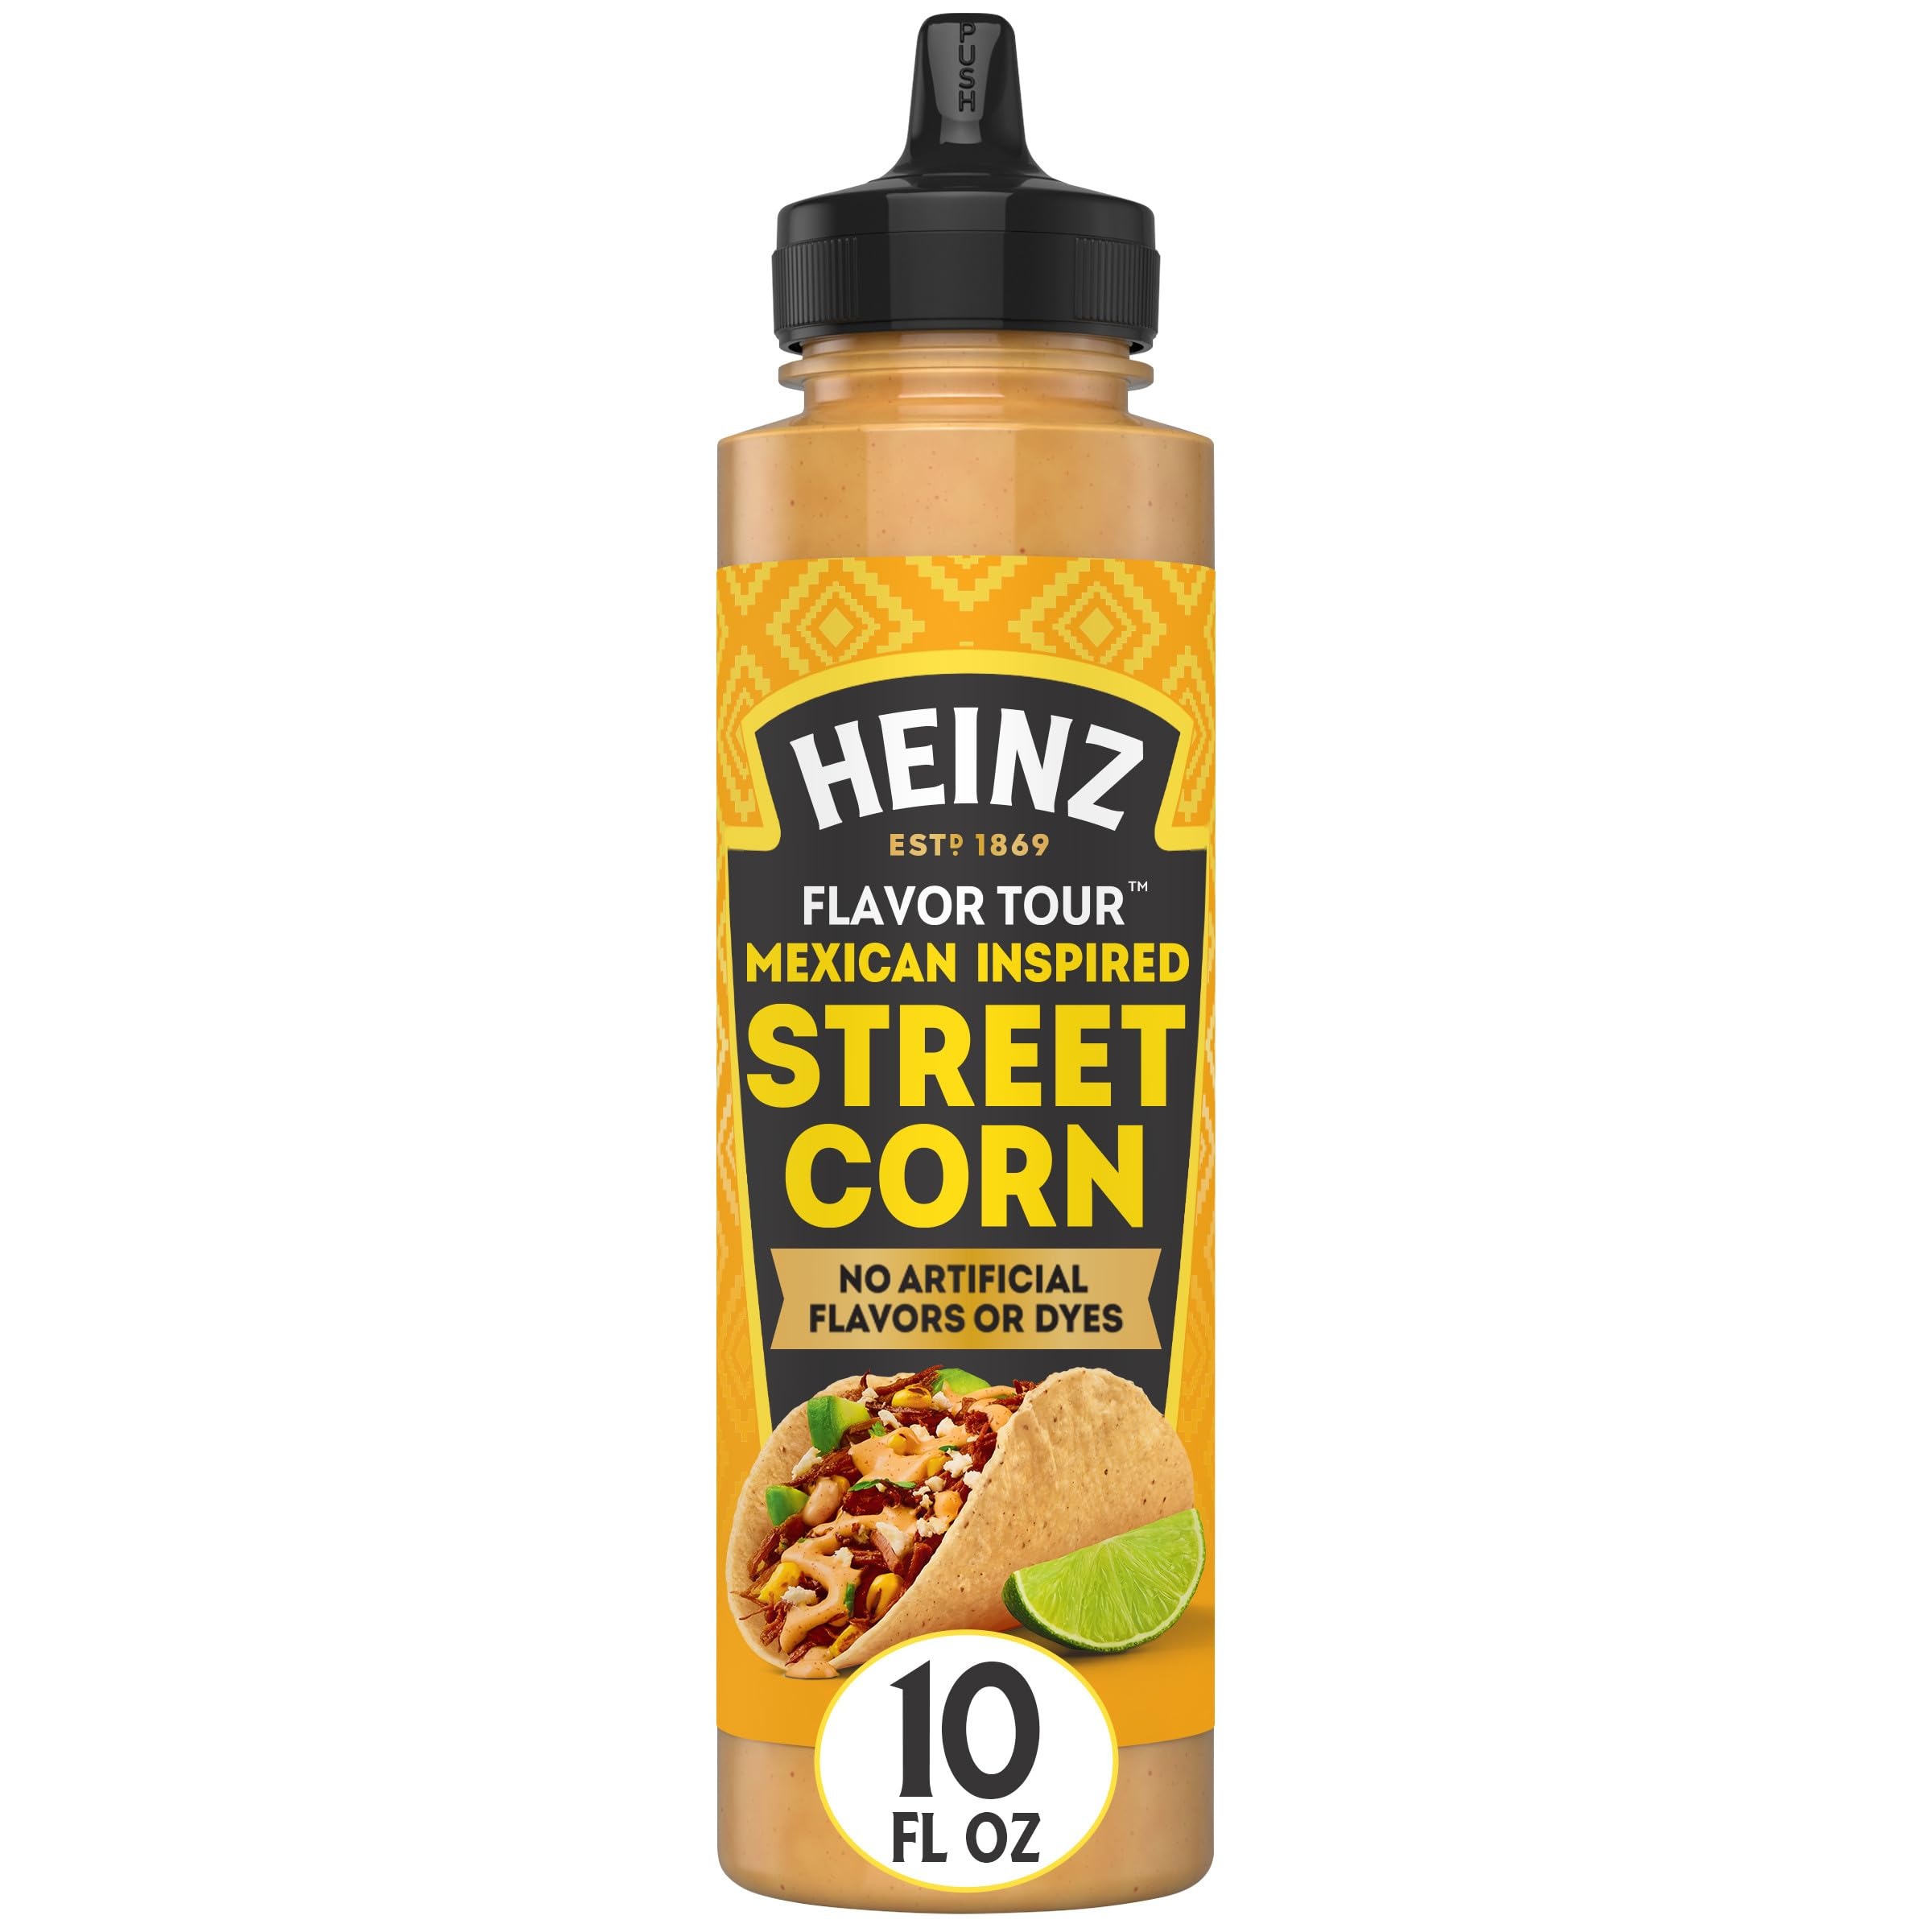
Item Name: Heinz Flavor Tour Mexican Inspired Street Corn Sauce, 10 fl oz Bottle
Bullet Point 1: One 10 fl oz bottle of Heinz Flavor Tour Mexican Inspired Street Corn Sauce
Bullet Point 2: Combines chipotle, lime and corn to bring a creamy, smoky, irresistible taste to your everyday foods
Bullet Point 3: Our globally-inspired sauces celebrate food cultures from around the world
Bullet Point 4: Try our versatile sauce on tacos, fries, chicken, rice bowls, salads and more
Bullet Point 5: Contains no artificial flavors or dyes
Bullet Point 6: With 150 years of condiment mastery, Heinz makes it easy to explore new flavors
Bullet Point 7: Plastic squeeze bottle is ideal for drizzling our bold sauce on all your favorite foods
Bullet Point 8: Contains about 9 servings per bottle
Bullet Point 9: Shake well before using and refrigerate after opening
Value: 10.0
Unit: Ounce

Price: 4.99